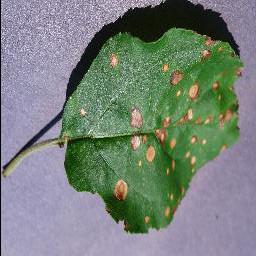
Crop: apple
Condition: black_rot